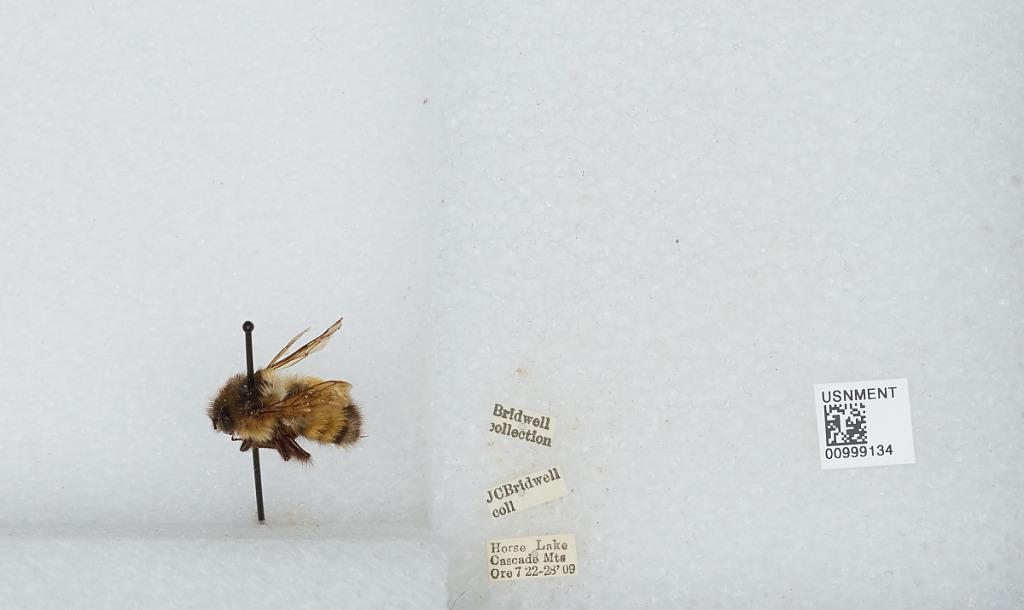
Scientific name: Bombus (Pyrobombus) melanopygus Nylander
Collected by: J. Bridwell
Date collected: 1909-7-22
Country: United States
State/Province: Oregon
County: Lane
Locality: Horse Lake, Cascade Mountains
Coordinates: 44.0003, -121.873